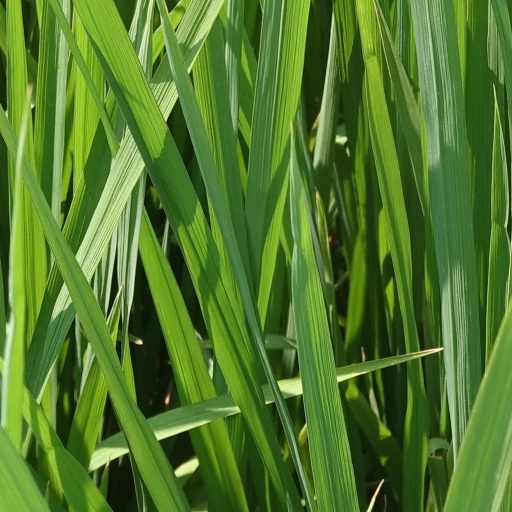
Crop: rice